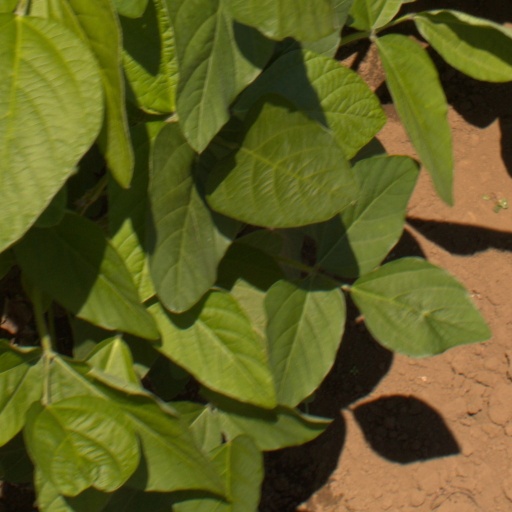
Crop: soybean